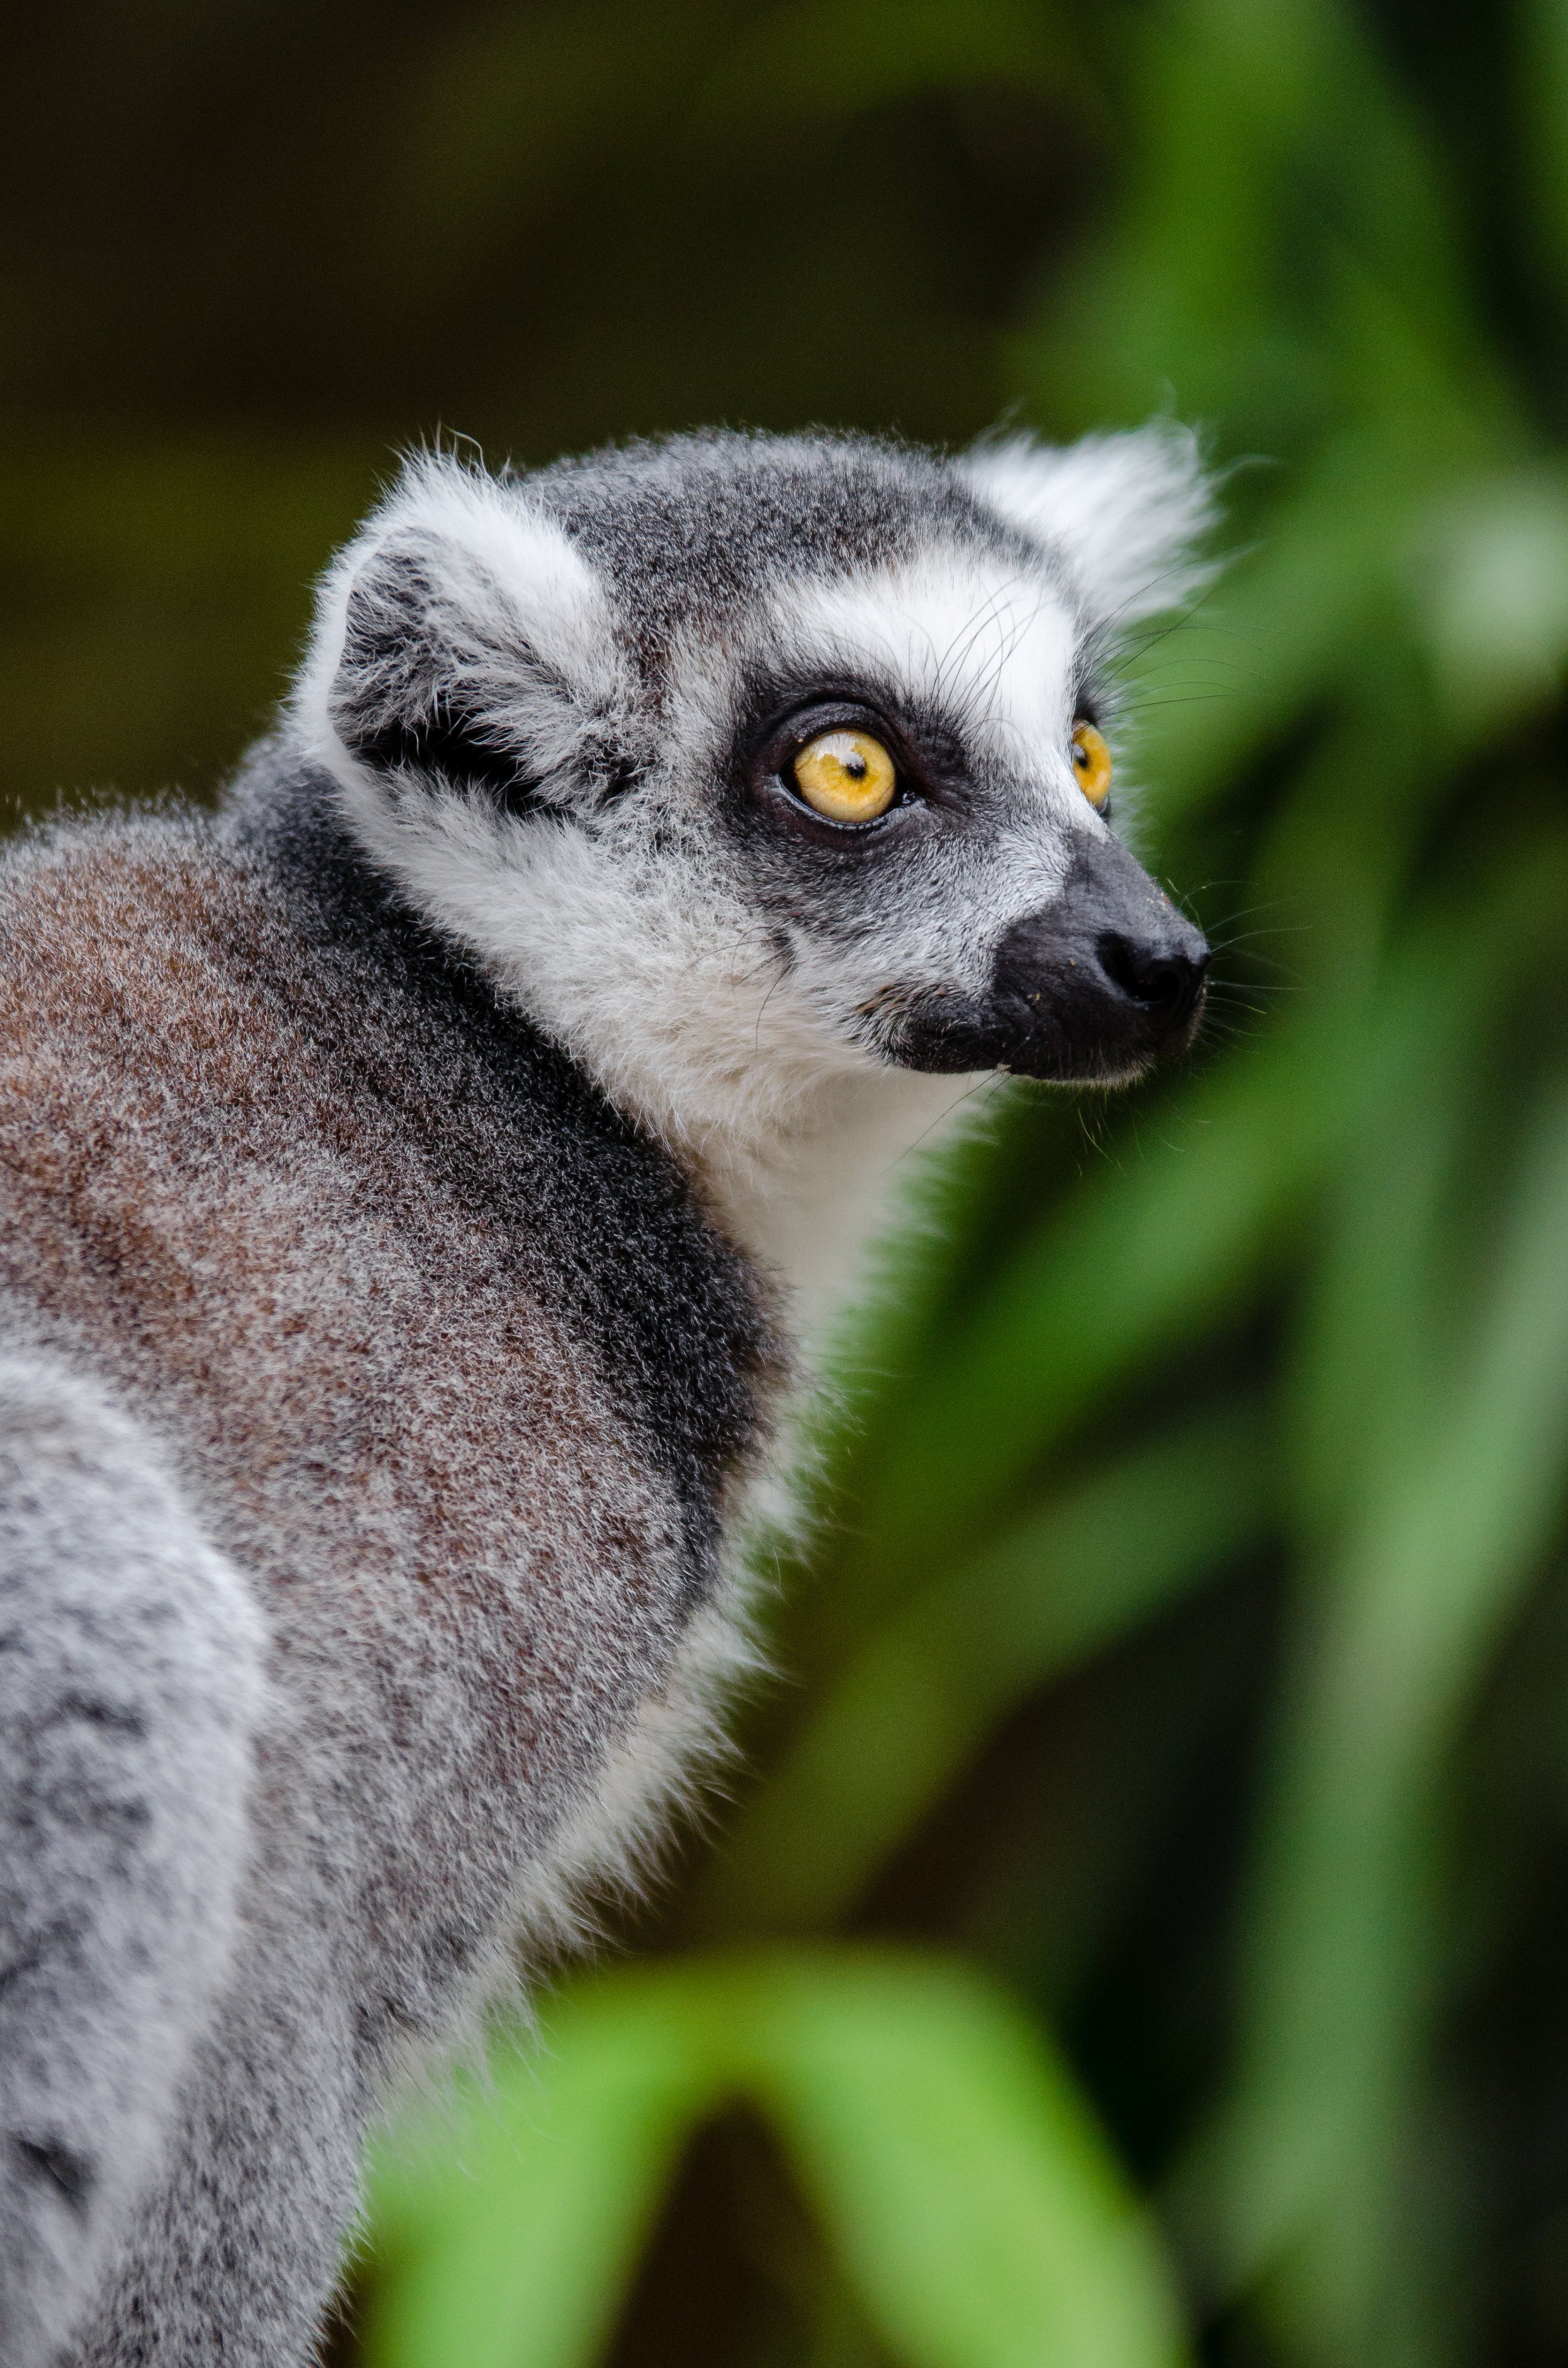
nature, animal, wildlife, zoo, mammal, fauna, primate, close up, madagascar, vertebrate, lemur